Ludus Magnus

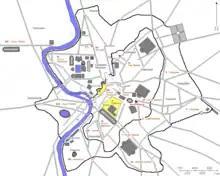
Plan Rome - Ludus Magnus

The Ludus Magnus was situated directly to the east of the Colosseum in order to provide gladiators with accessibility to their main fighting venue. Though it is not aligned axially to the Colosseum, it does lie just north of it along the square of the Colosseum between the ancient Via Labicana and Via Di S. Giovanni.